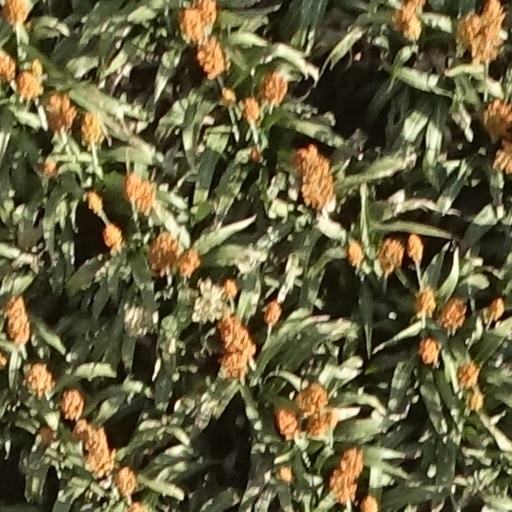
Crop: sorghum